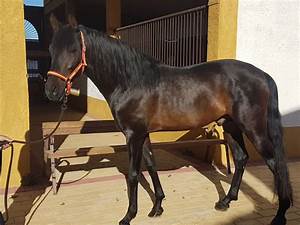
Label: horse